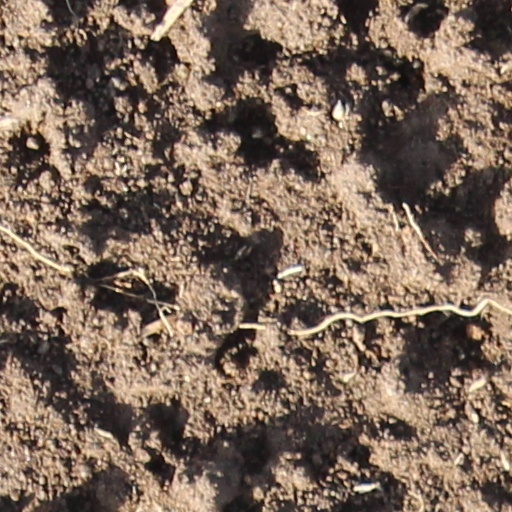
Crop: wheat